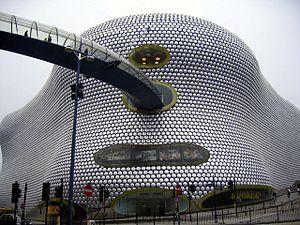
Selfridges est une chaine de grands magasins au Royaume-Uni. Elle a été créée par un entrepreneur américain, Harry Gordon Selfridge, qui ouvrit un magasin sur Oxford Street à Londres le 15 mars 1909 avec un niveau de service clientèle jamais vu jusqu'alors : on pouvait recoudre un bouton de veste perdu par un client, nettoyer ses gants, renfiler ses perles, repolir ses verres de lunettes. Harry Selfridge fut un promoteur de la devise Le client a toujours raison..